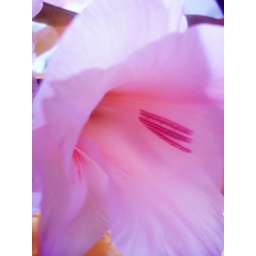
a pink flower in my living room